Johann Diederich Gries

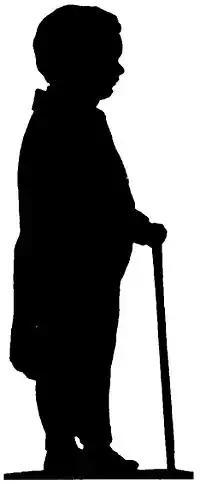
Paper-cutout silhouette by Christian Duttenhofer (1778-1846)

Johann Diederich Gries (7 February 1775 - 9 February 1842) was a German poet and socialite during the Romantic period. His extensive list of friends and acquaintances included Goethe and Schiller. Viewed through the prism of intervening years, his most enduring contribution is as a translator.